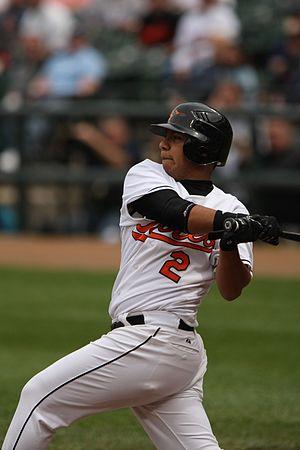
Luis Hernández, né le 26 juin 1984 à Quíbor en Colombie, est un joueur colombien de baseball évoluant en Ligue majeure de baseball avec les Rangers du Texas.